Alina Zagitova

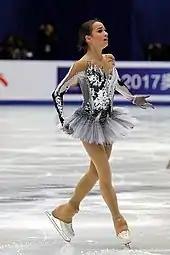
Zagitova performing her short program at the 2018 European Championships

Zagitova owns an Akita dog named Masaru, given to her by a Japanese breeder as a gift after the 2018 Pyeongchang Olympics. She has had multiple other pets, including cats and a chinchilla. She is a Muslim.